Olivia Coffey

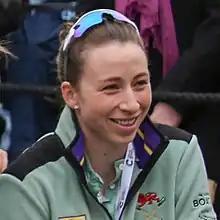
Coffey before the 2018 Oxford vs Cambridge boat race

Olivia Coffey (born January 29, 1989) is an American rower. She is a three-time world champion and an Olympian. She won the gold medal in the quad sculls at the 2015 World Rowing Championships. Coffey was in the winning Cambridge crew of The Boat Race 2018.